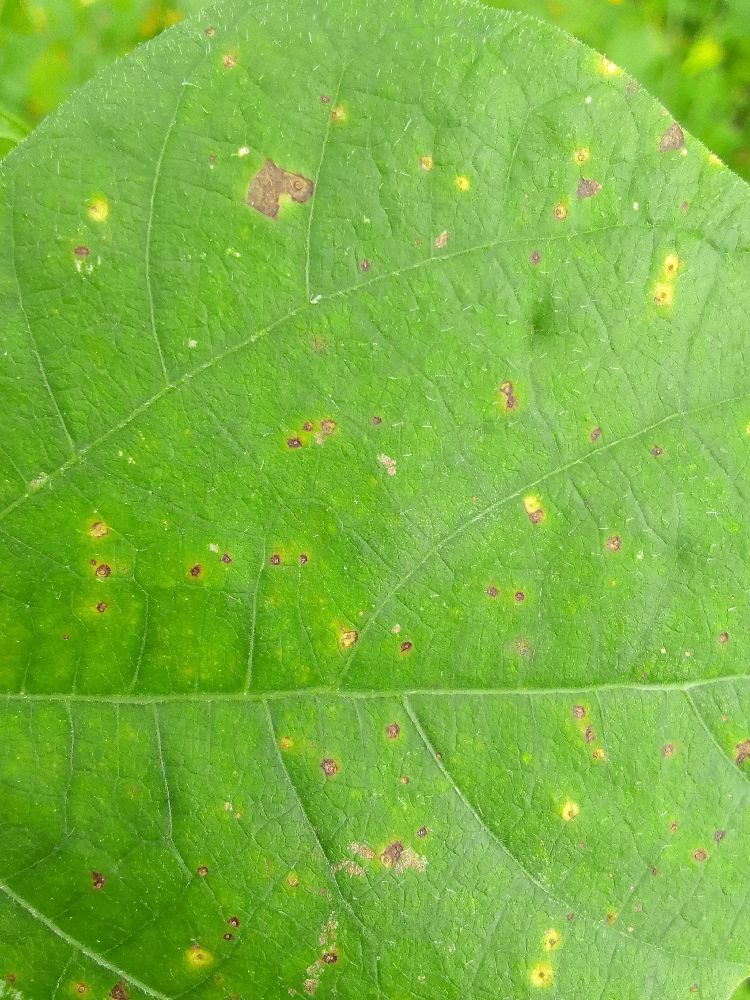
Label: rust